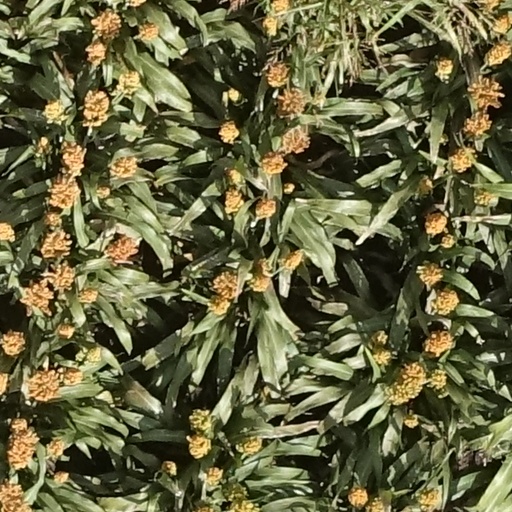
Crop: sorghum